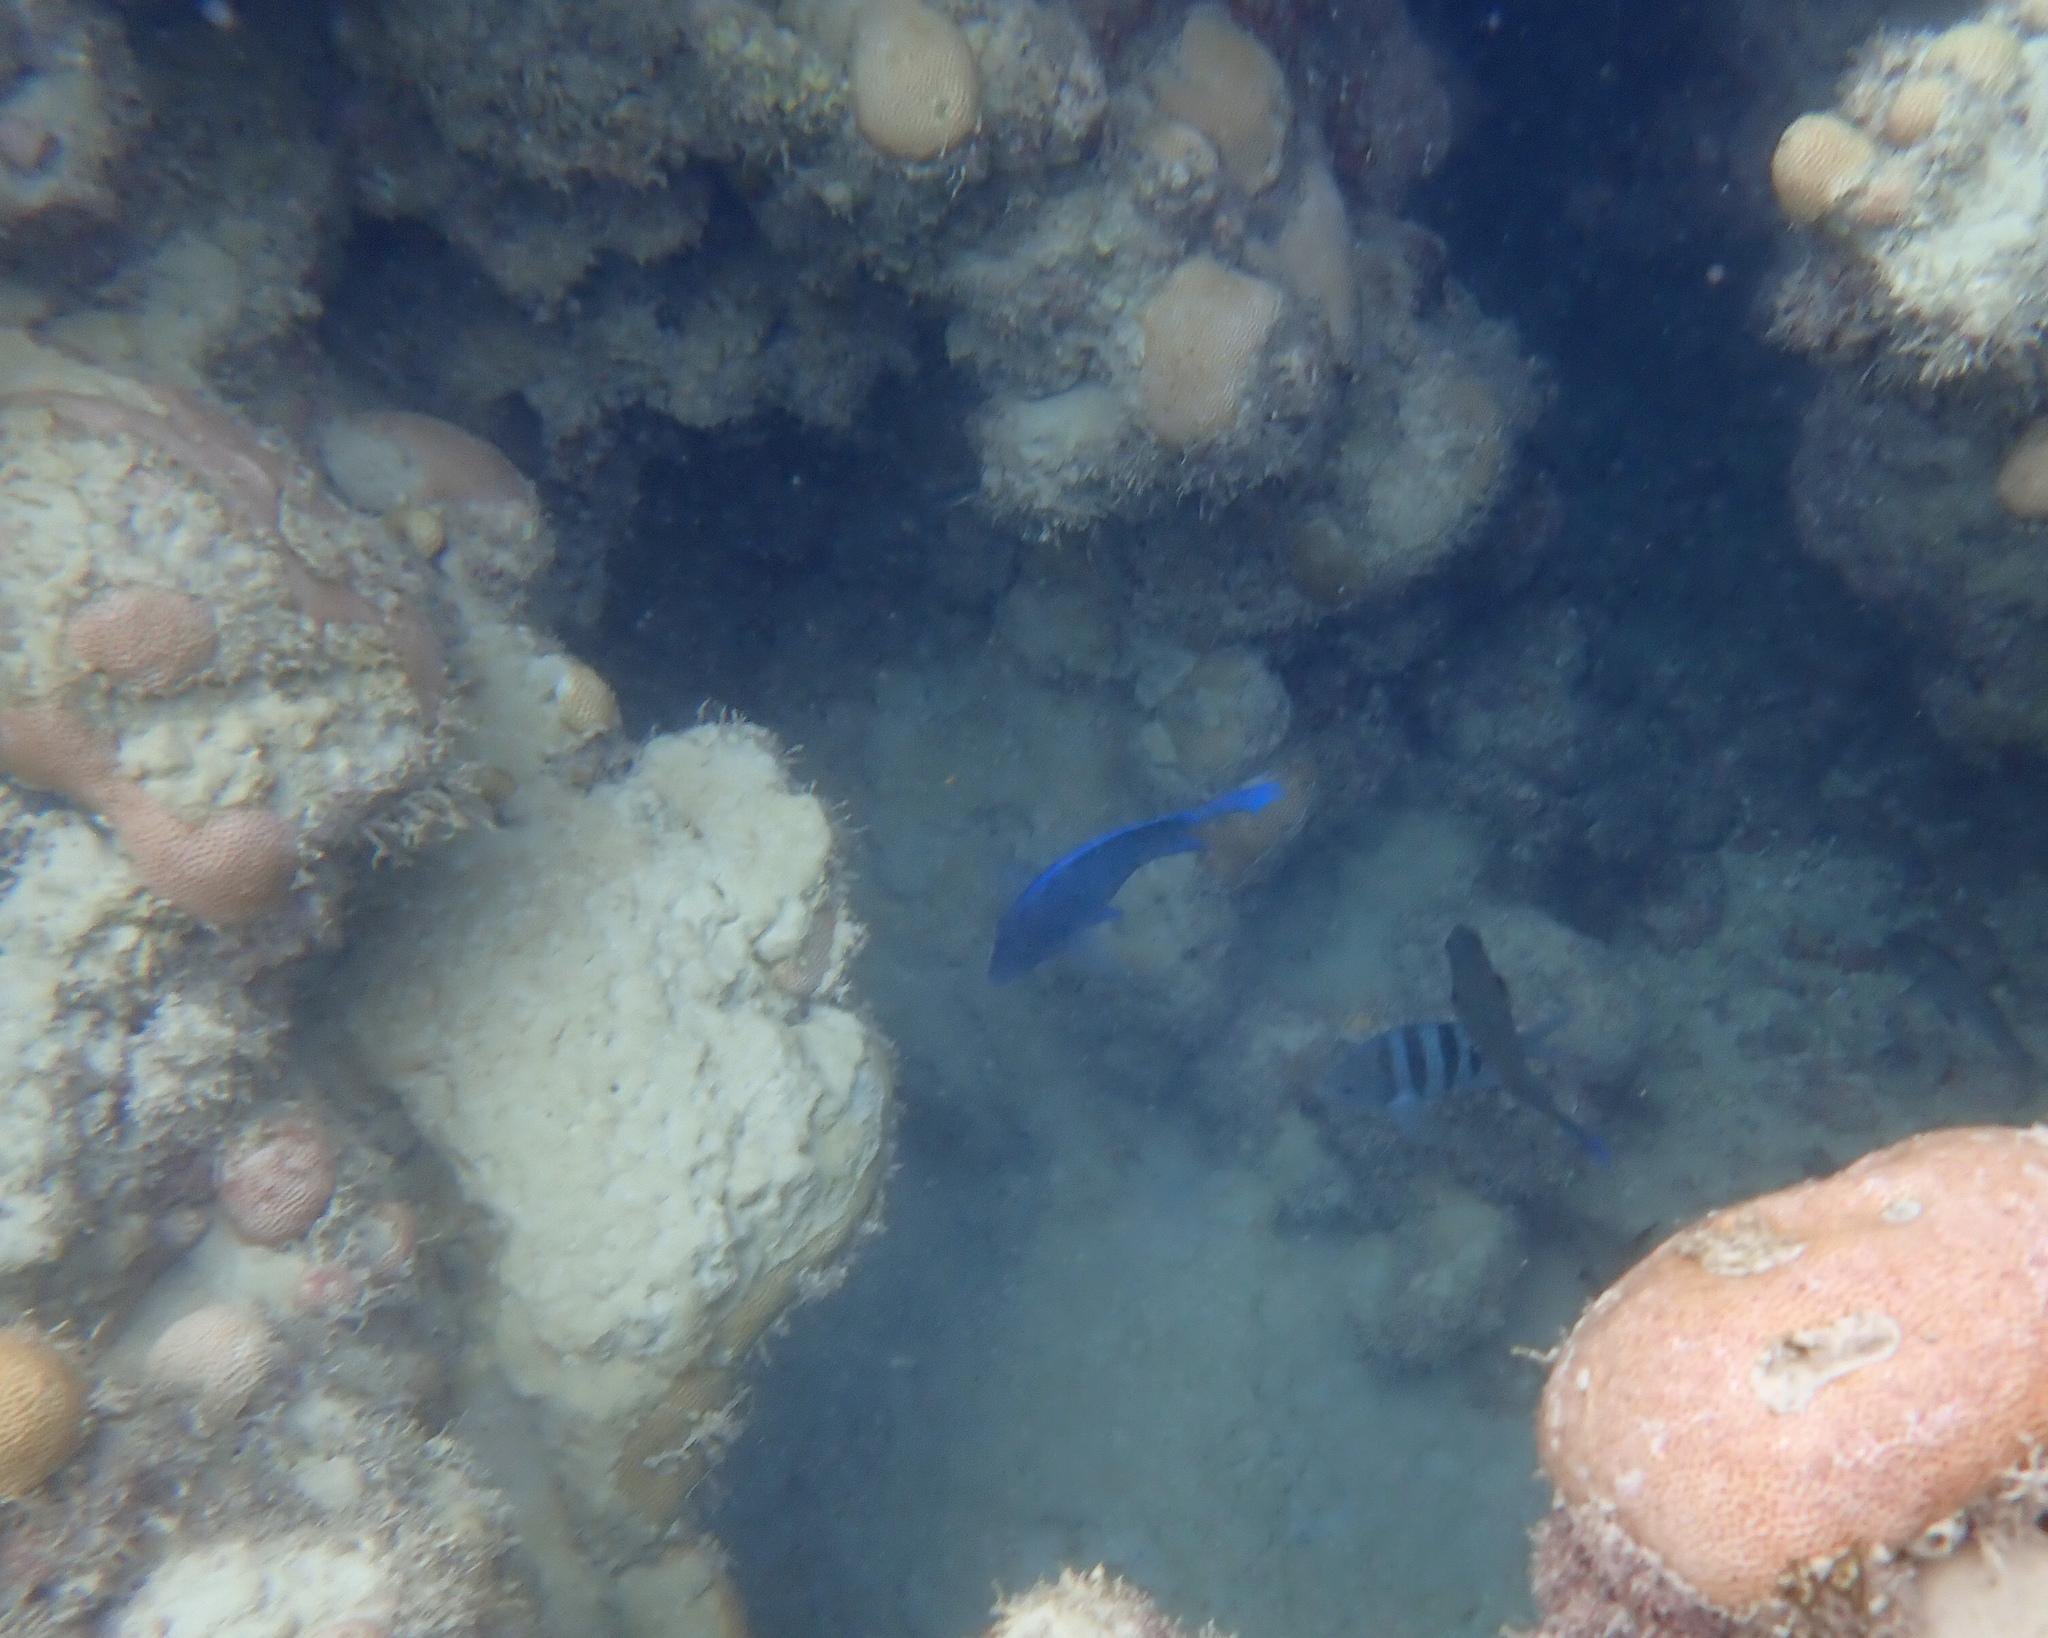
Acanthurus coeruleus (Atlantic Blue Tang)